Benda, Tangerang

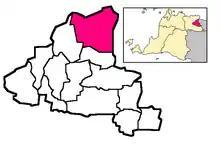
Location of Benda in Tangerang

Benda is a town and an administrative district ("kecamatan") of Tangerang City, in Banten Province of Indonesia, on the island of Java. The district covers an area of 5.92 km, and had a population of 83,017 at the 2010 Census and 83,526 at the 2020 Census; the official estimate as at mid 2023 was 85,769. Jakarta's main international airport, Soekarno–Hatta International Airport is located in the district.